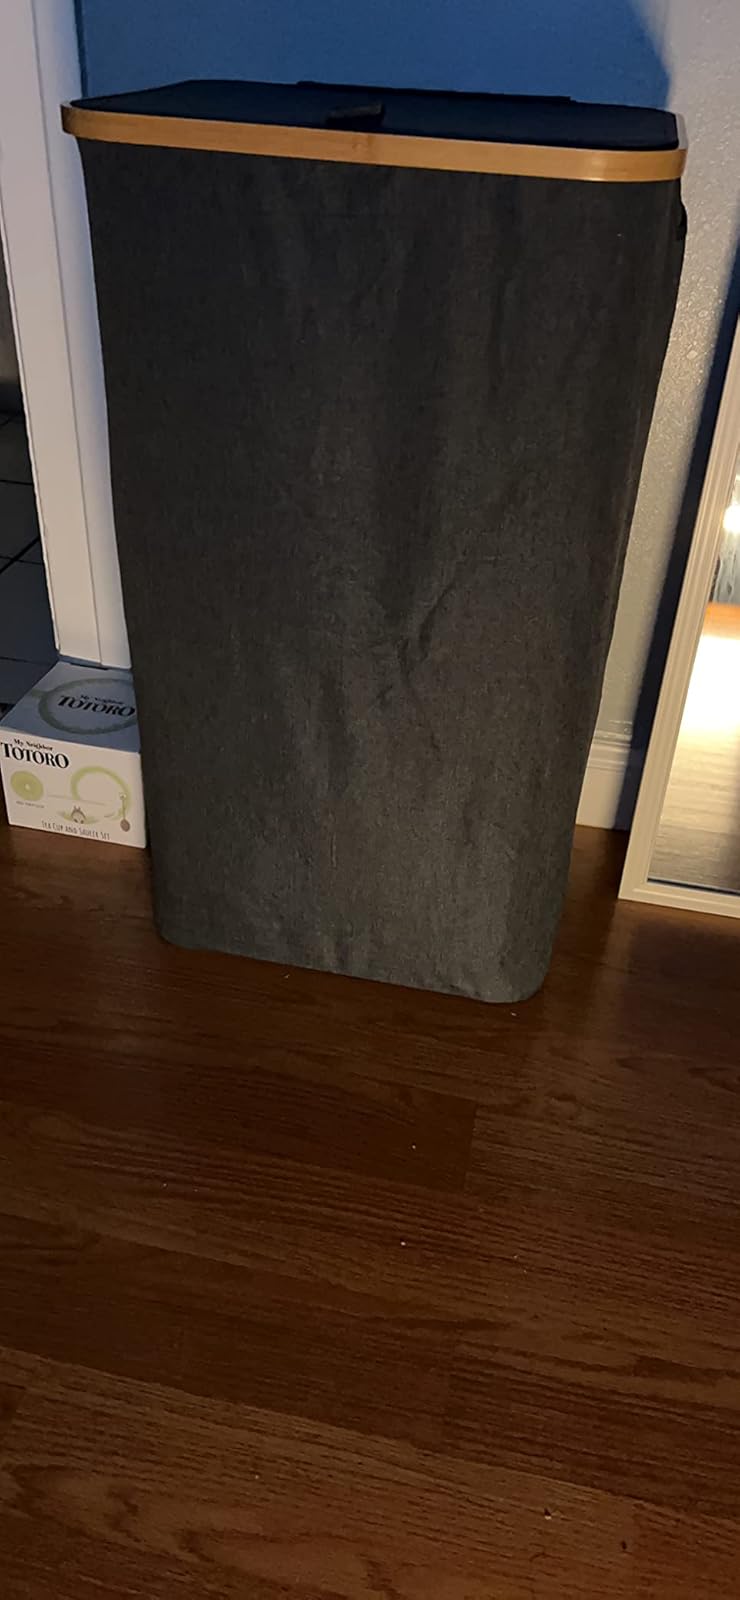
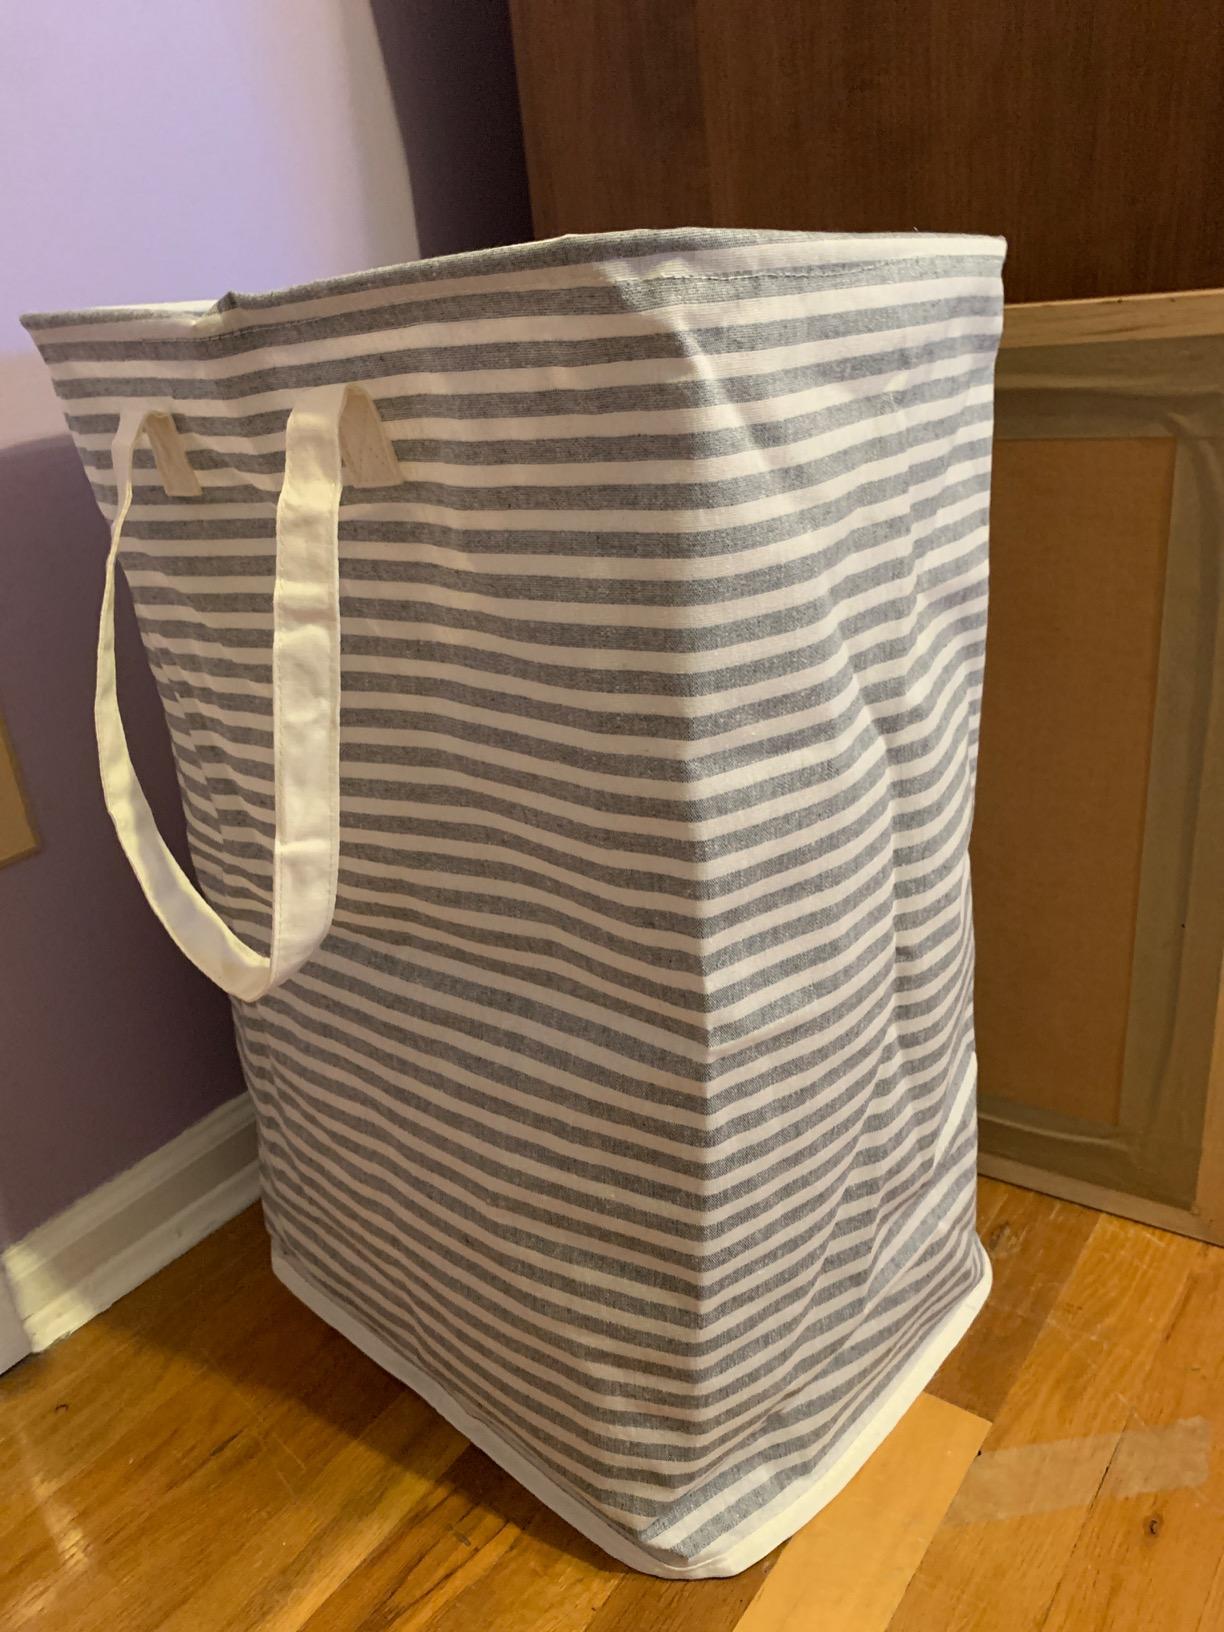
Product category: items_hamper
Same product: no